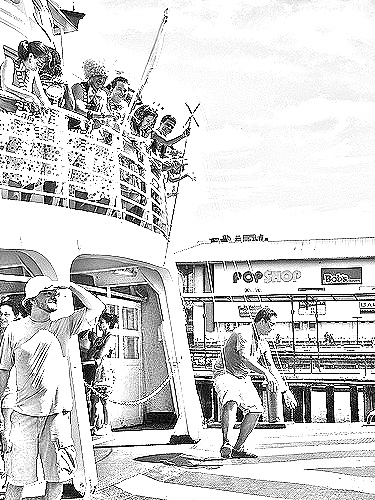
Portrait style: Sketch Portrait